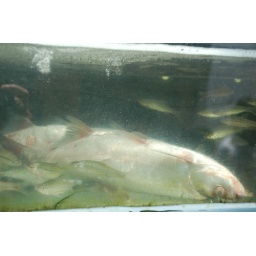
fish tank in a restaurant window